Ochtezeele

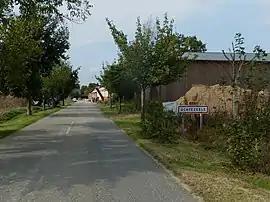
The road into Ochtezeele

Ochtezeele (from Flemish; "Ochtezele" in modern Dutch spelling) is a commune in the Nord department in northern France.